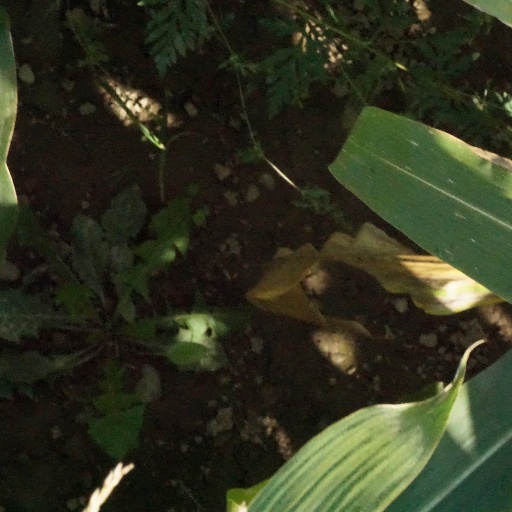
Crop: maize; corn